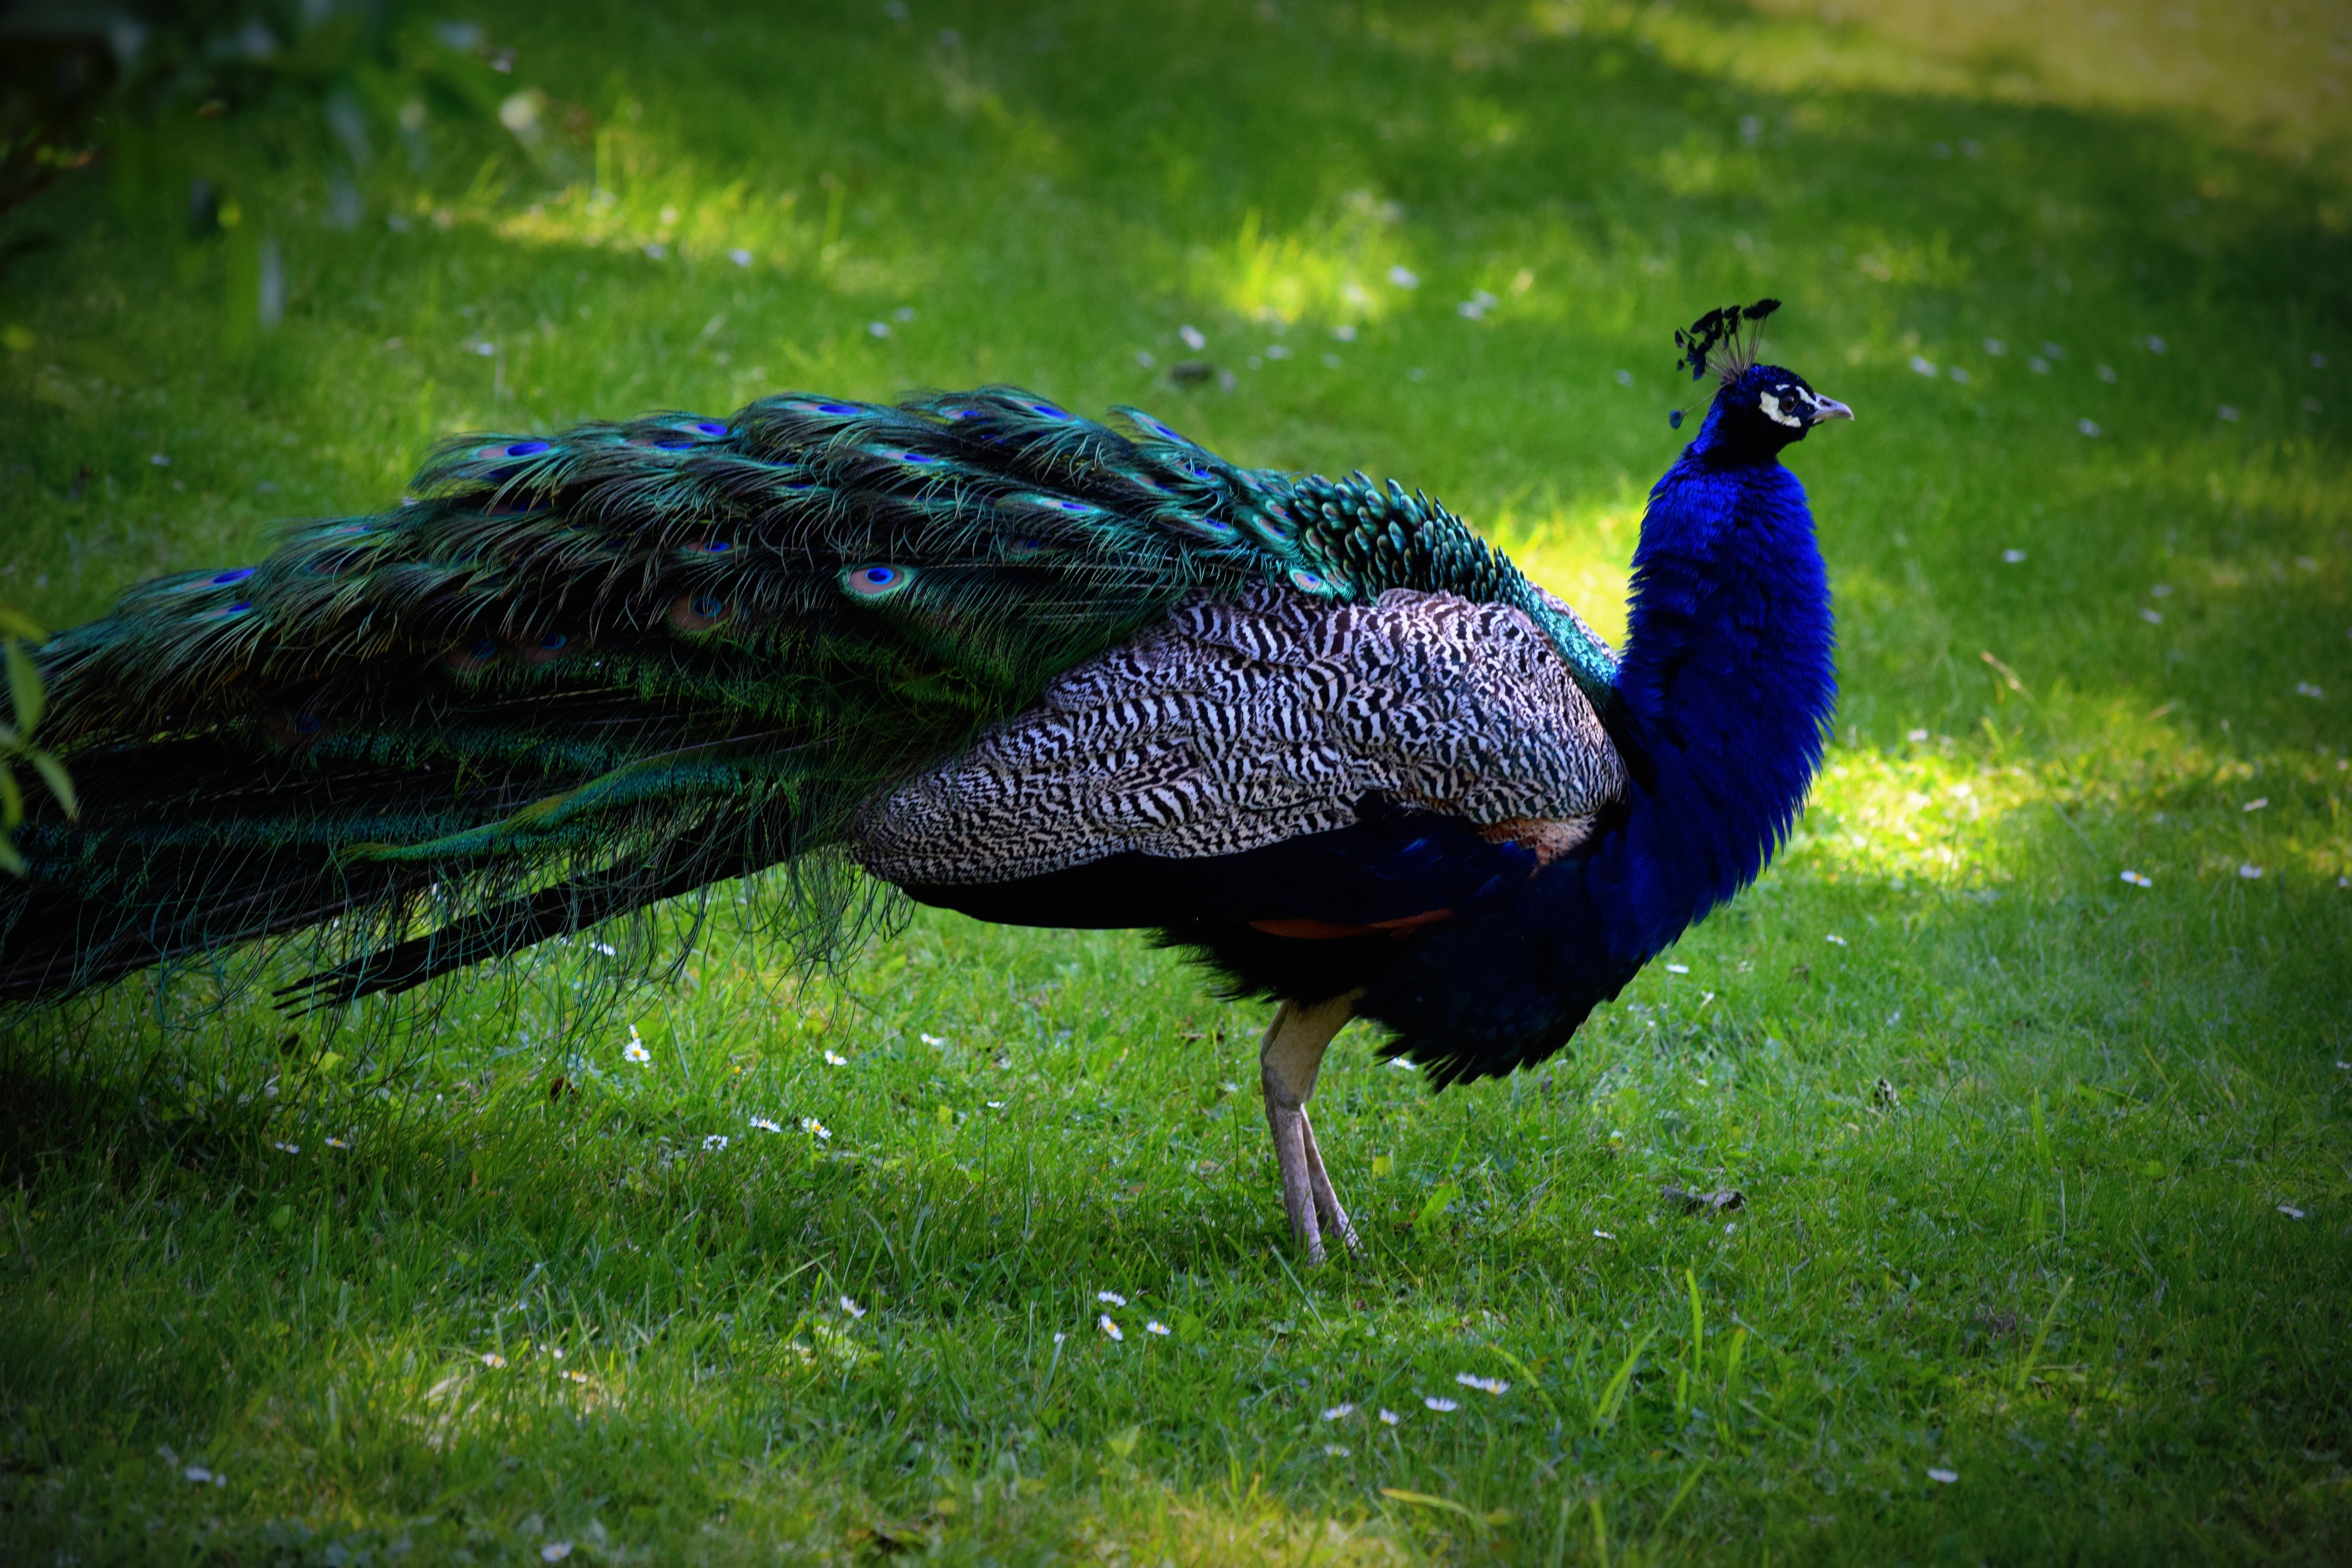
nature, bird, prairie, wildlife, green, beak, color, fowl, fauna, peacock, galliformes, vertebrate, peafowl, phasianidae, wild turkey